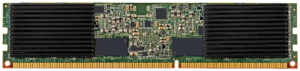
SanDisk Corporation est une entreprise américaine qui conçoit, fabrique et distribue des produits à base de mémoire flash. Son siège social est situé à Milpitas, en Californie, avec des bureaux et des usines partout dans le monde.